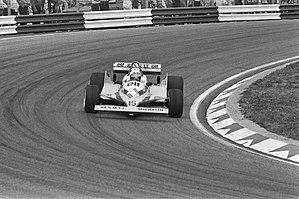
La Renault RE30 est une monoplace de Formule 1 conçue par Renault Sport pour le championnat du monde de Formule 1 1981. La RE30 succède à la Renault RE20B à partir du GP de Belgique 1981. Alain Prost et René Arnoux en étaient les pilotes.
Alain Prost, né le 24 février 1955 à Lorette dans le département de la Loire, est un pilote automobile français. Quadruple champion du monde des pilotes de Formule 1 en 1985, 1986, 1989 et 1993, victorieux de 51 Grands Prix de Formule 1 pour 199 départs entre 1980 et 1993, celui que l'on surnomme « Le Professeur » est considéré comme l'un des plus grands pilotes de l'histoire de son sport. Michael Schumacher a été le premier à dépasser le total record de 51 victoires que Prost détenait depuis 1993, à l'occasion du Grand Prix de Belgique en 2001. En 1999, Prost a reçu les World Sports Awards du siècle dans la catégorie sport automobile. Sa rivalité au sommet avec Ayrton Senna fait partie des grandes heures de la Formule 1 au tournant des années 1980 et 1990. Il demeure le seul pilote de l'histoire à devenir champion du monde par deux fois en battant son équipier champion du monde en titre. Il est également le seul champion du monde français de Formule 1, et son palmarès le voit figurer sur un plan statistique parmi les cinq meilleurs pilotes de l'histoire.